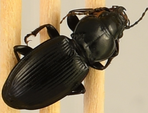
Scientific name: Cyclotrachelus torvus
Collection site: Northern Great Plains Research Laboratory NEON (NOGP), plot NOGP_007